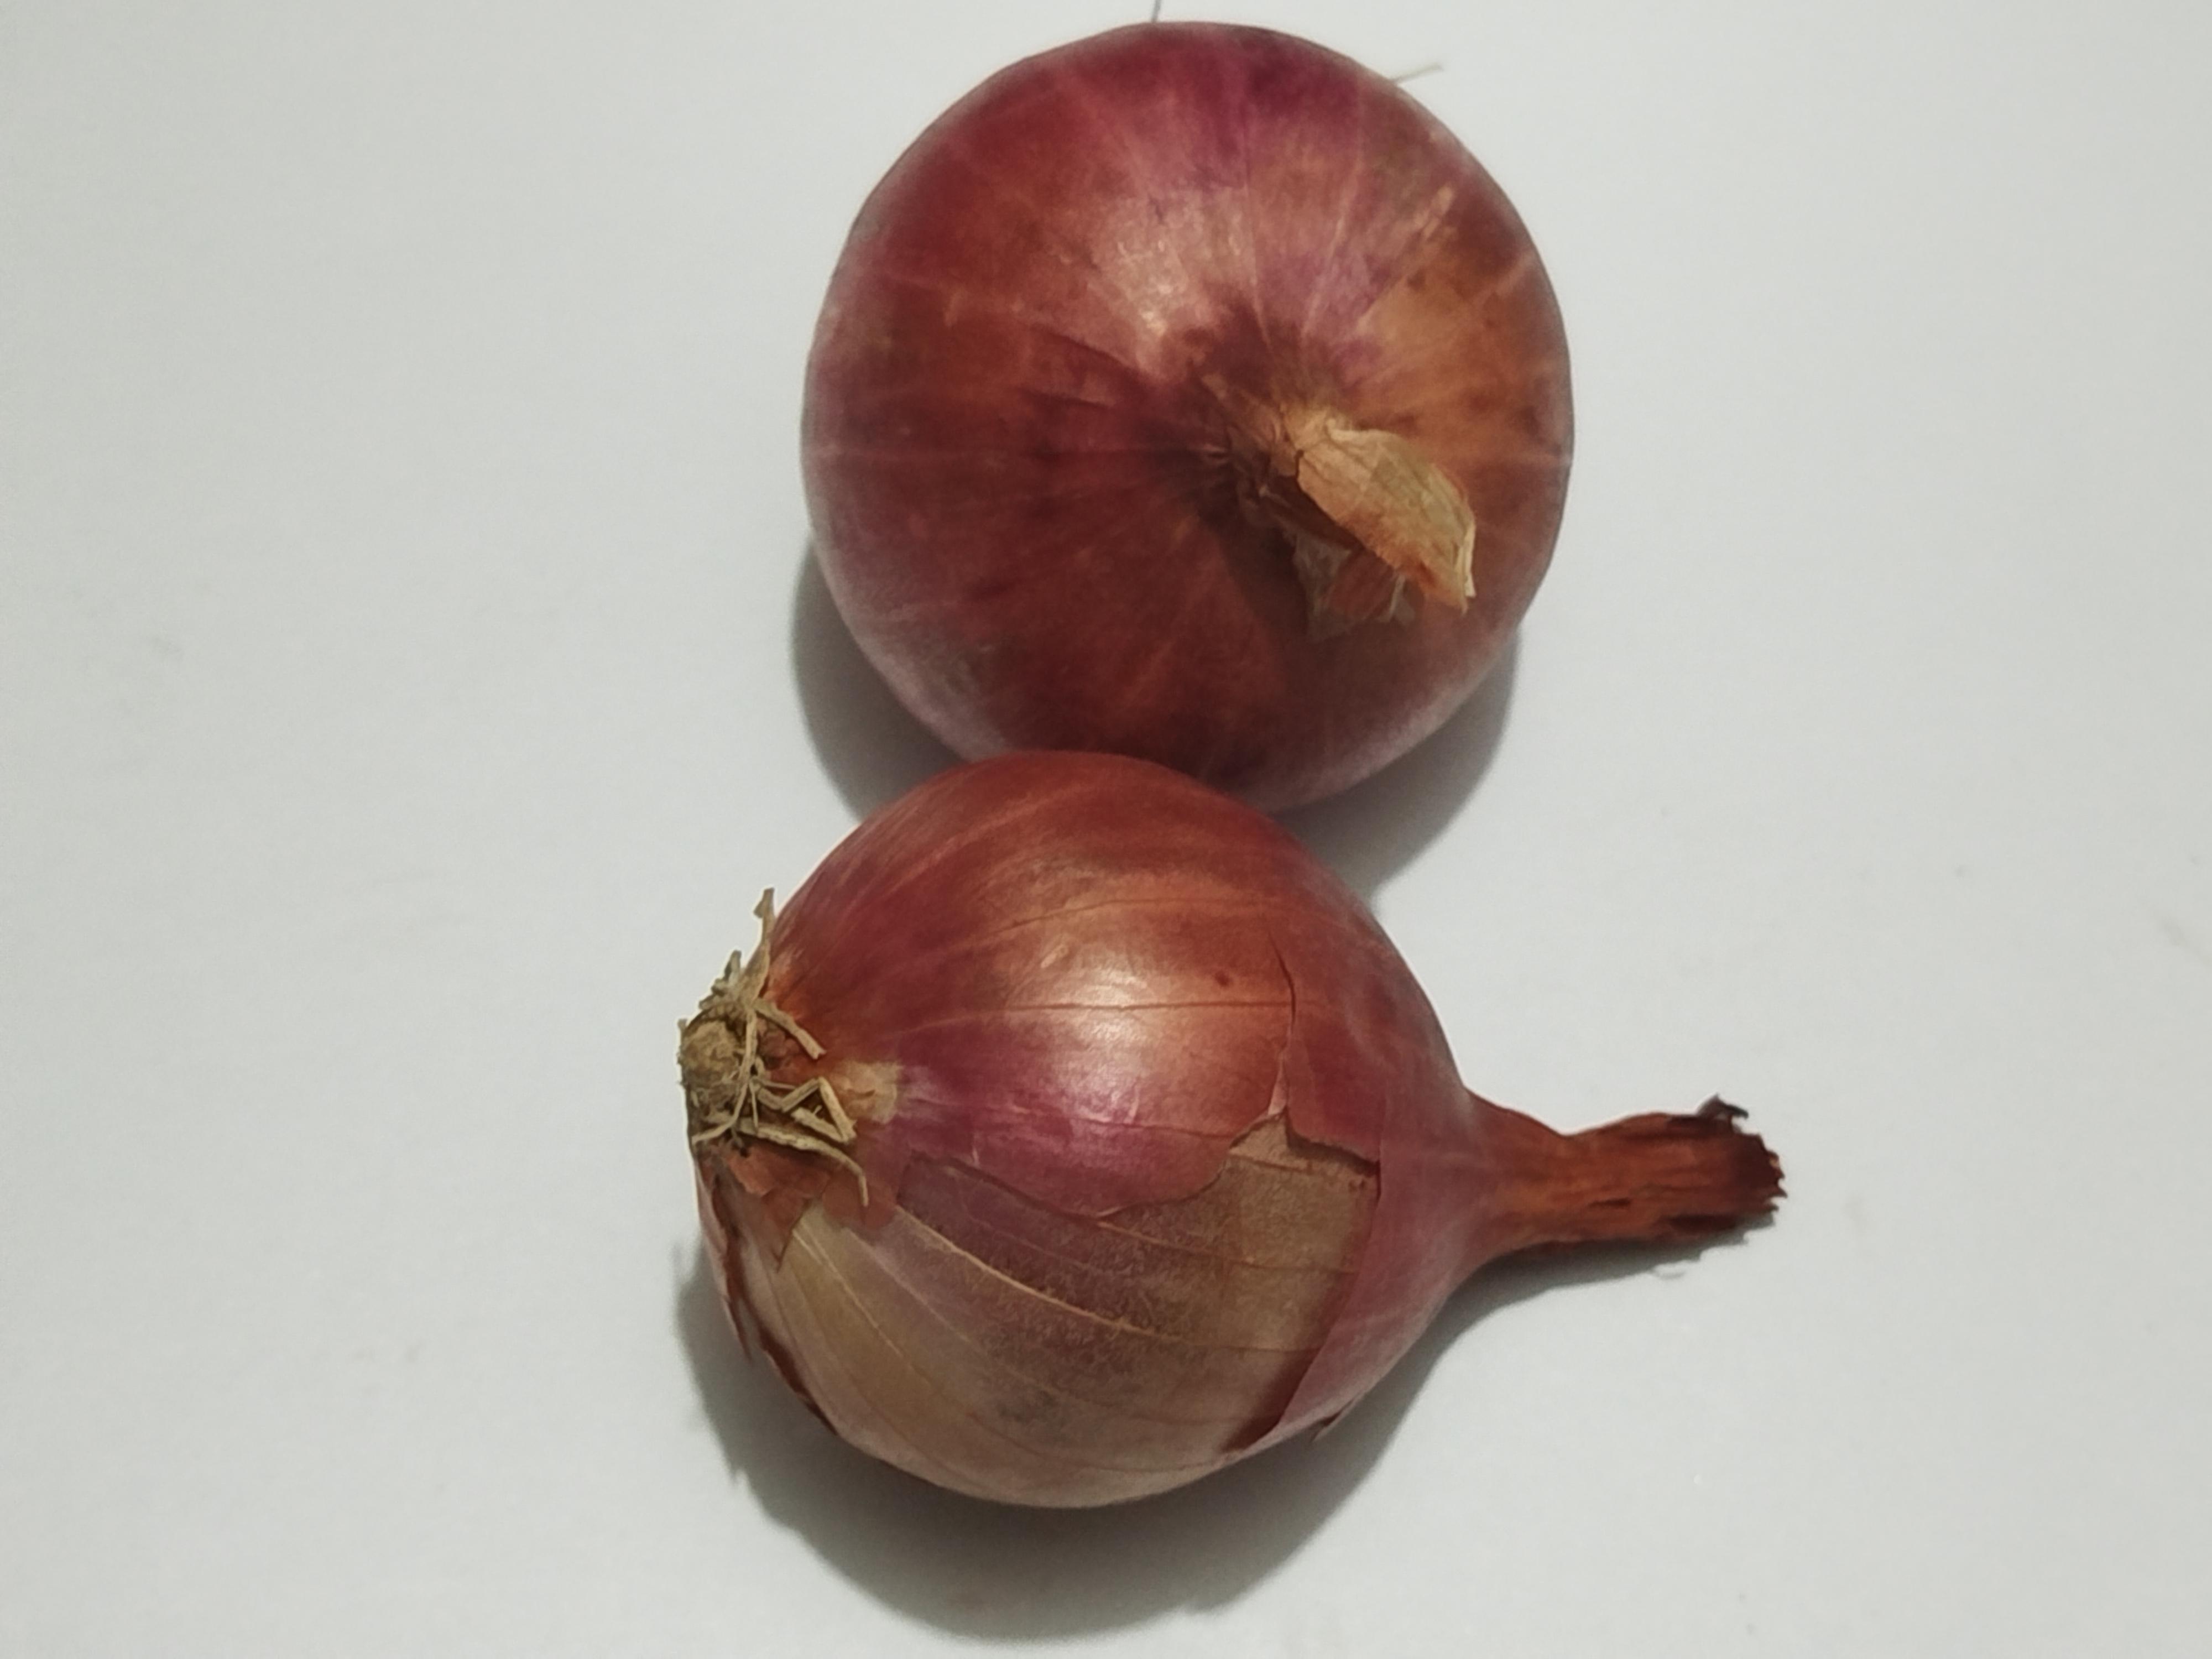
Label: Onion